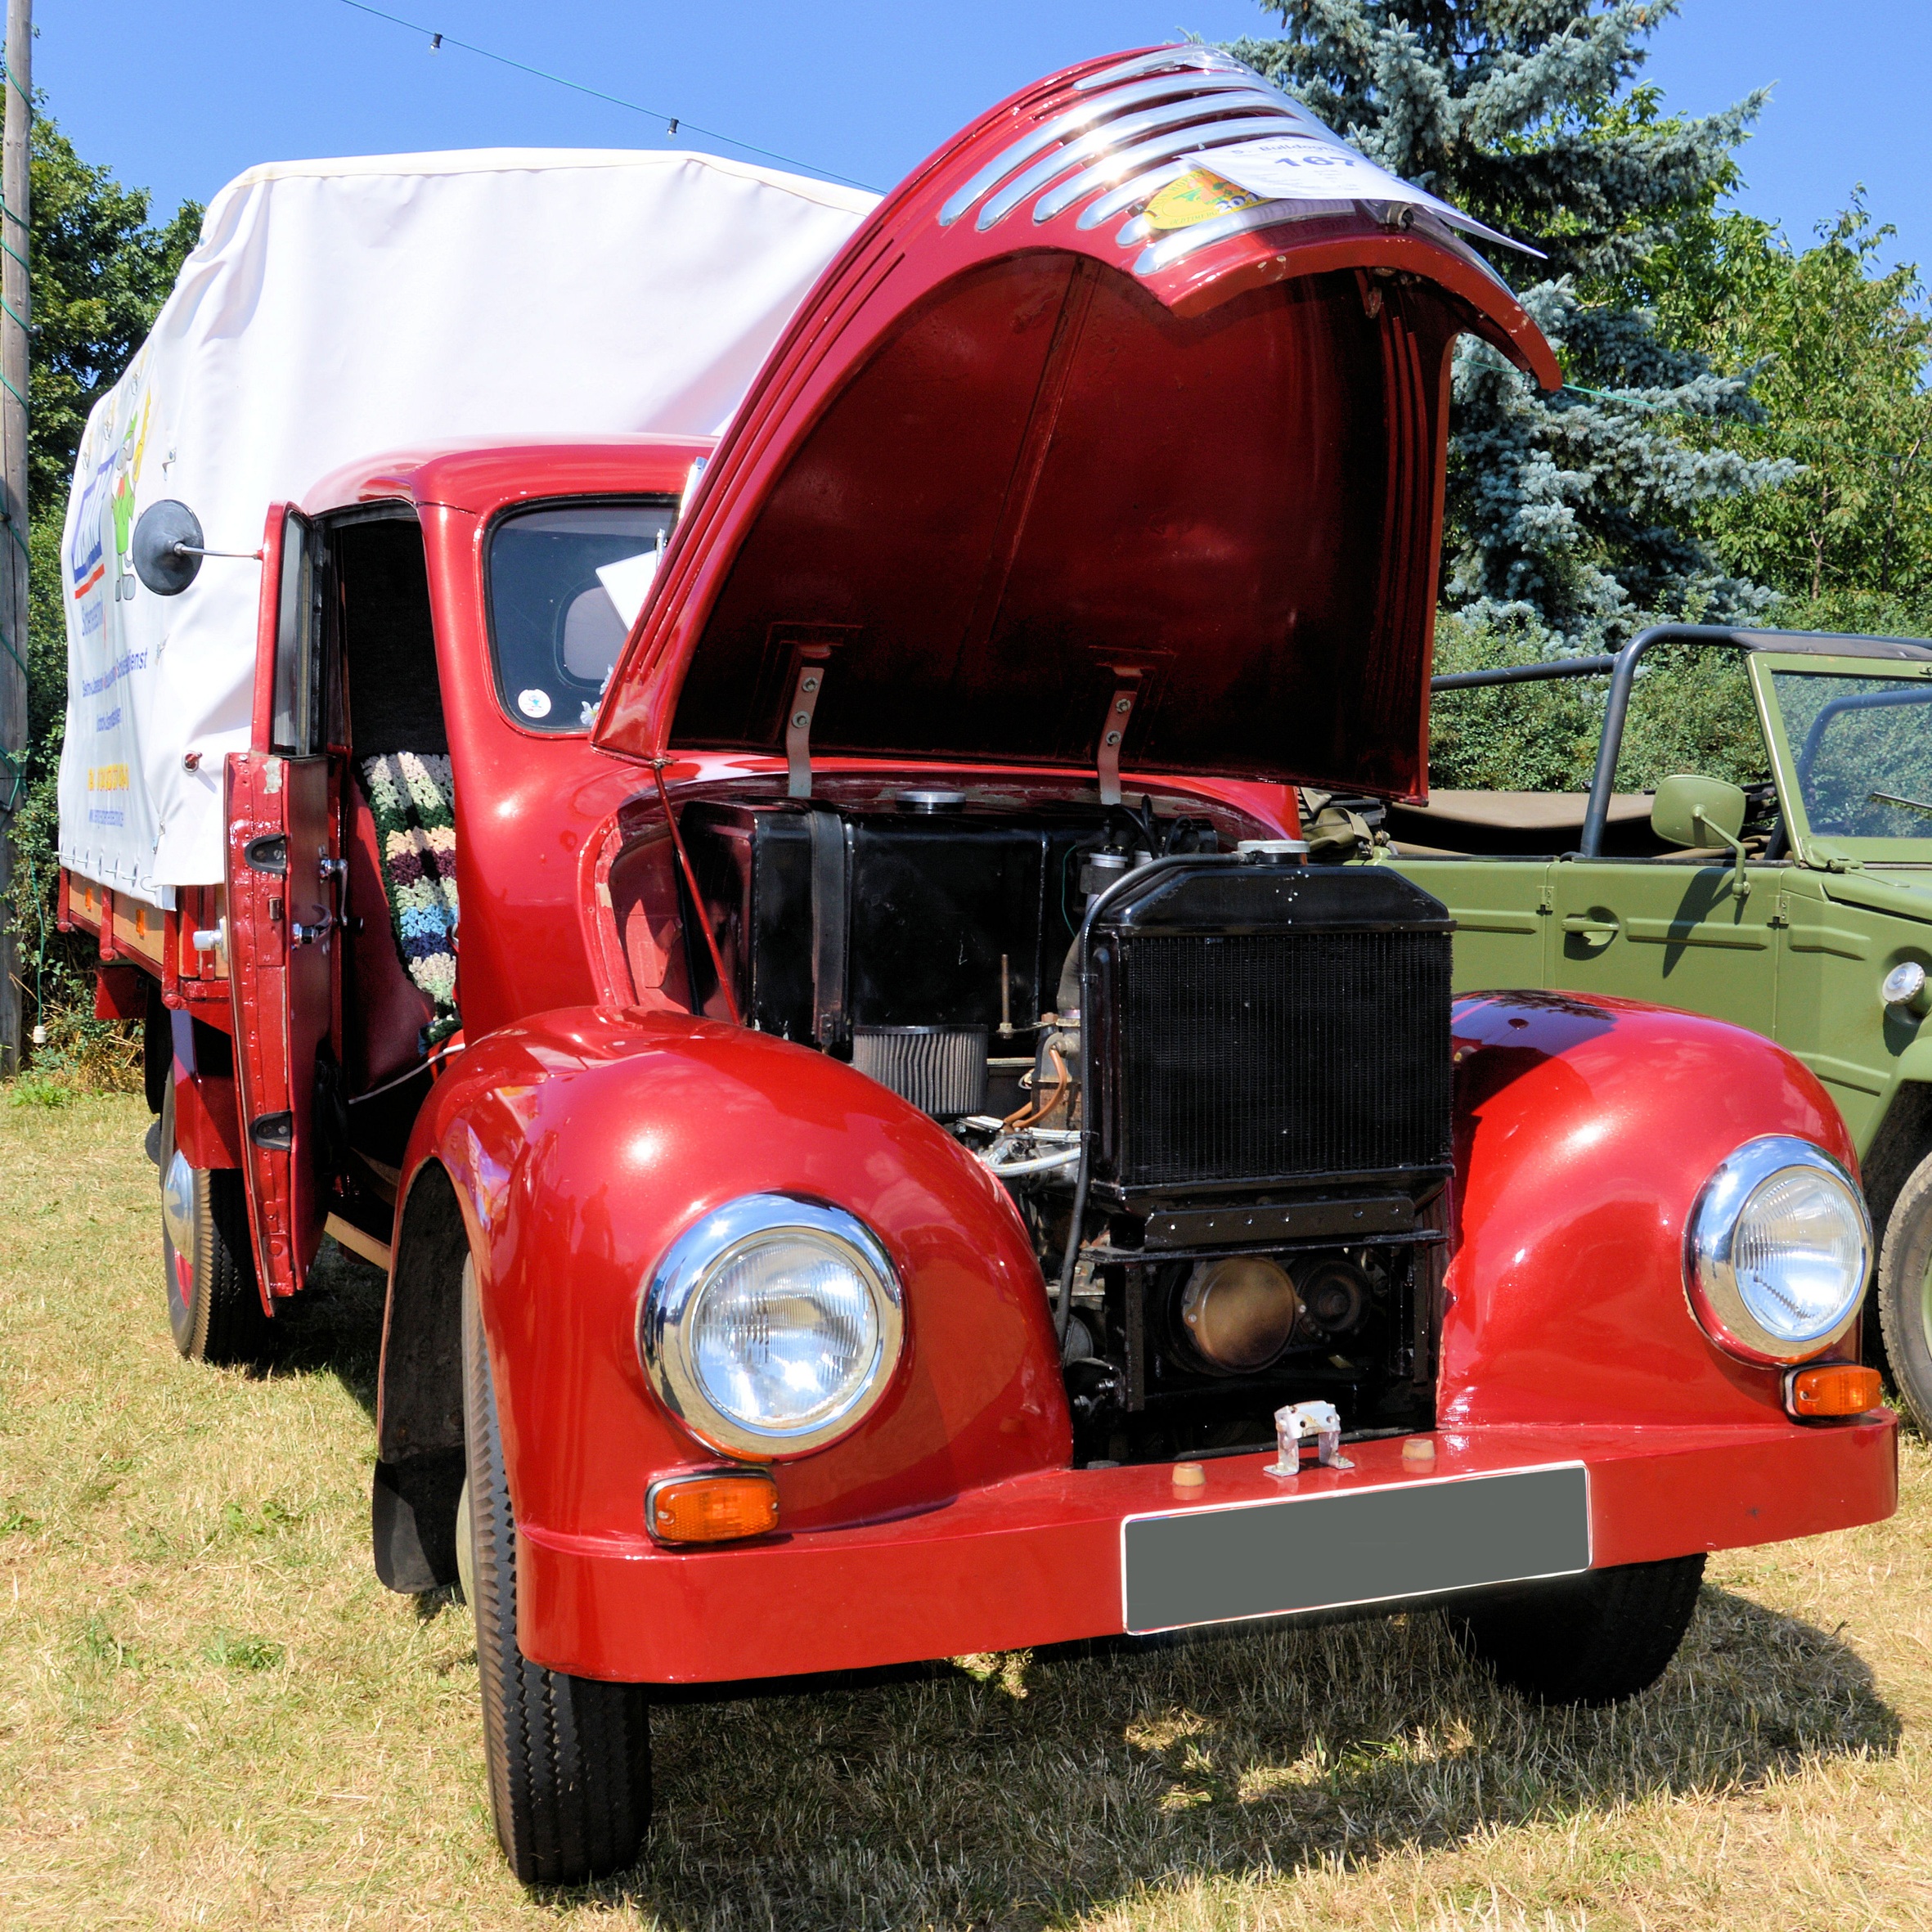
car, transport, truck, vehicle, motor vehicle, vintage car, oldtimer, classic, restored, historically, vehicles, ddr, commercial vehicle, antique car, city car, engine compartment, eastern mobile, divided germany, framo, land vehicle, ifa framo, volkswagen beetle, automobile make, compact car, subcompact car